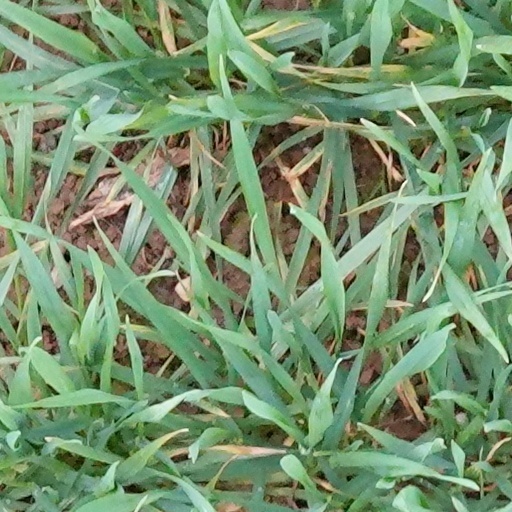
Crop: wheat